John Cowsill

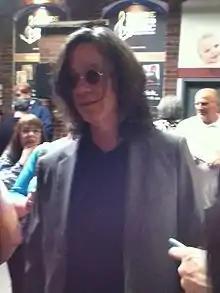
Cowsill in 2013

John Patrick Cowsill (born March 2, 1956) is an American musician, best known for his work as a singer and drummer with his siblings' band the Cowsills. He has been a drummer and vocalist for the Beach Boys touring band, which featured original Beach Boy Mike Love and long time member Bruce Johnston. Cowsill has played keyboards for the Beach Boys touring band performing Al Jardine's and the late Carl Wilson's vocal parts. He has performed and recorded with Jan and Dean.